Juncker–Asselborn II Government

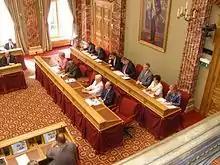
The government in the chamber

The Juncker–Asselborn II Government was the government of Luxembourg between 23 July 2009 and 11 July 2013. It was led by, and named after, Prime Minister Jean-Claude Juncker and Deputy Prime Minister Jean Asselborn. It was formed on 23 July 2009, after the 2009 election to the Chamber of Deputies.